Taiwan Coal Mine Museum

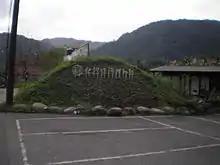
Taiwan Coal Mine Museum entrance

The Taiwan Coal Mine Museum is a museum about coal mining in Pingxi District, New Taipei City, Taiwan.